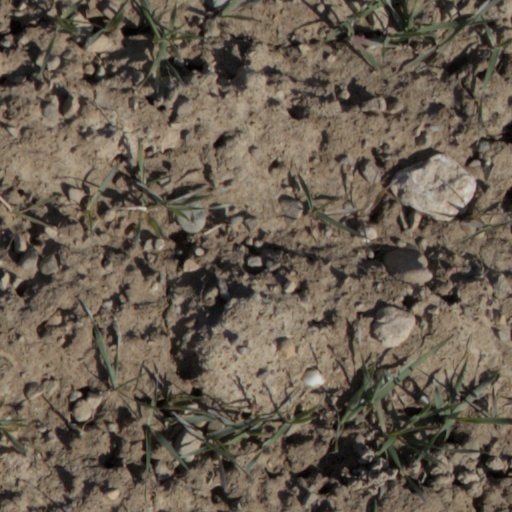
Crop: wheat